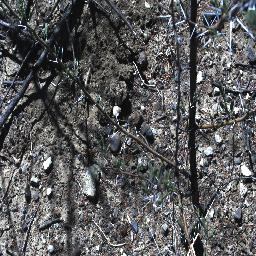
Label: prickly_acacia